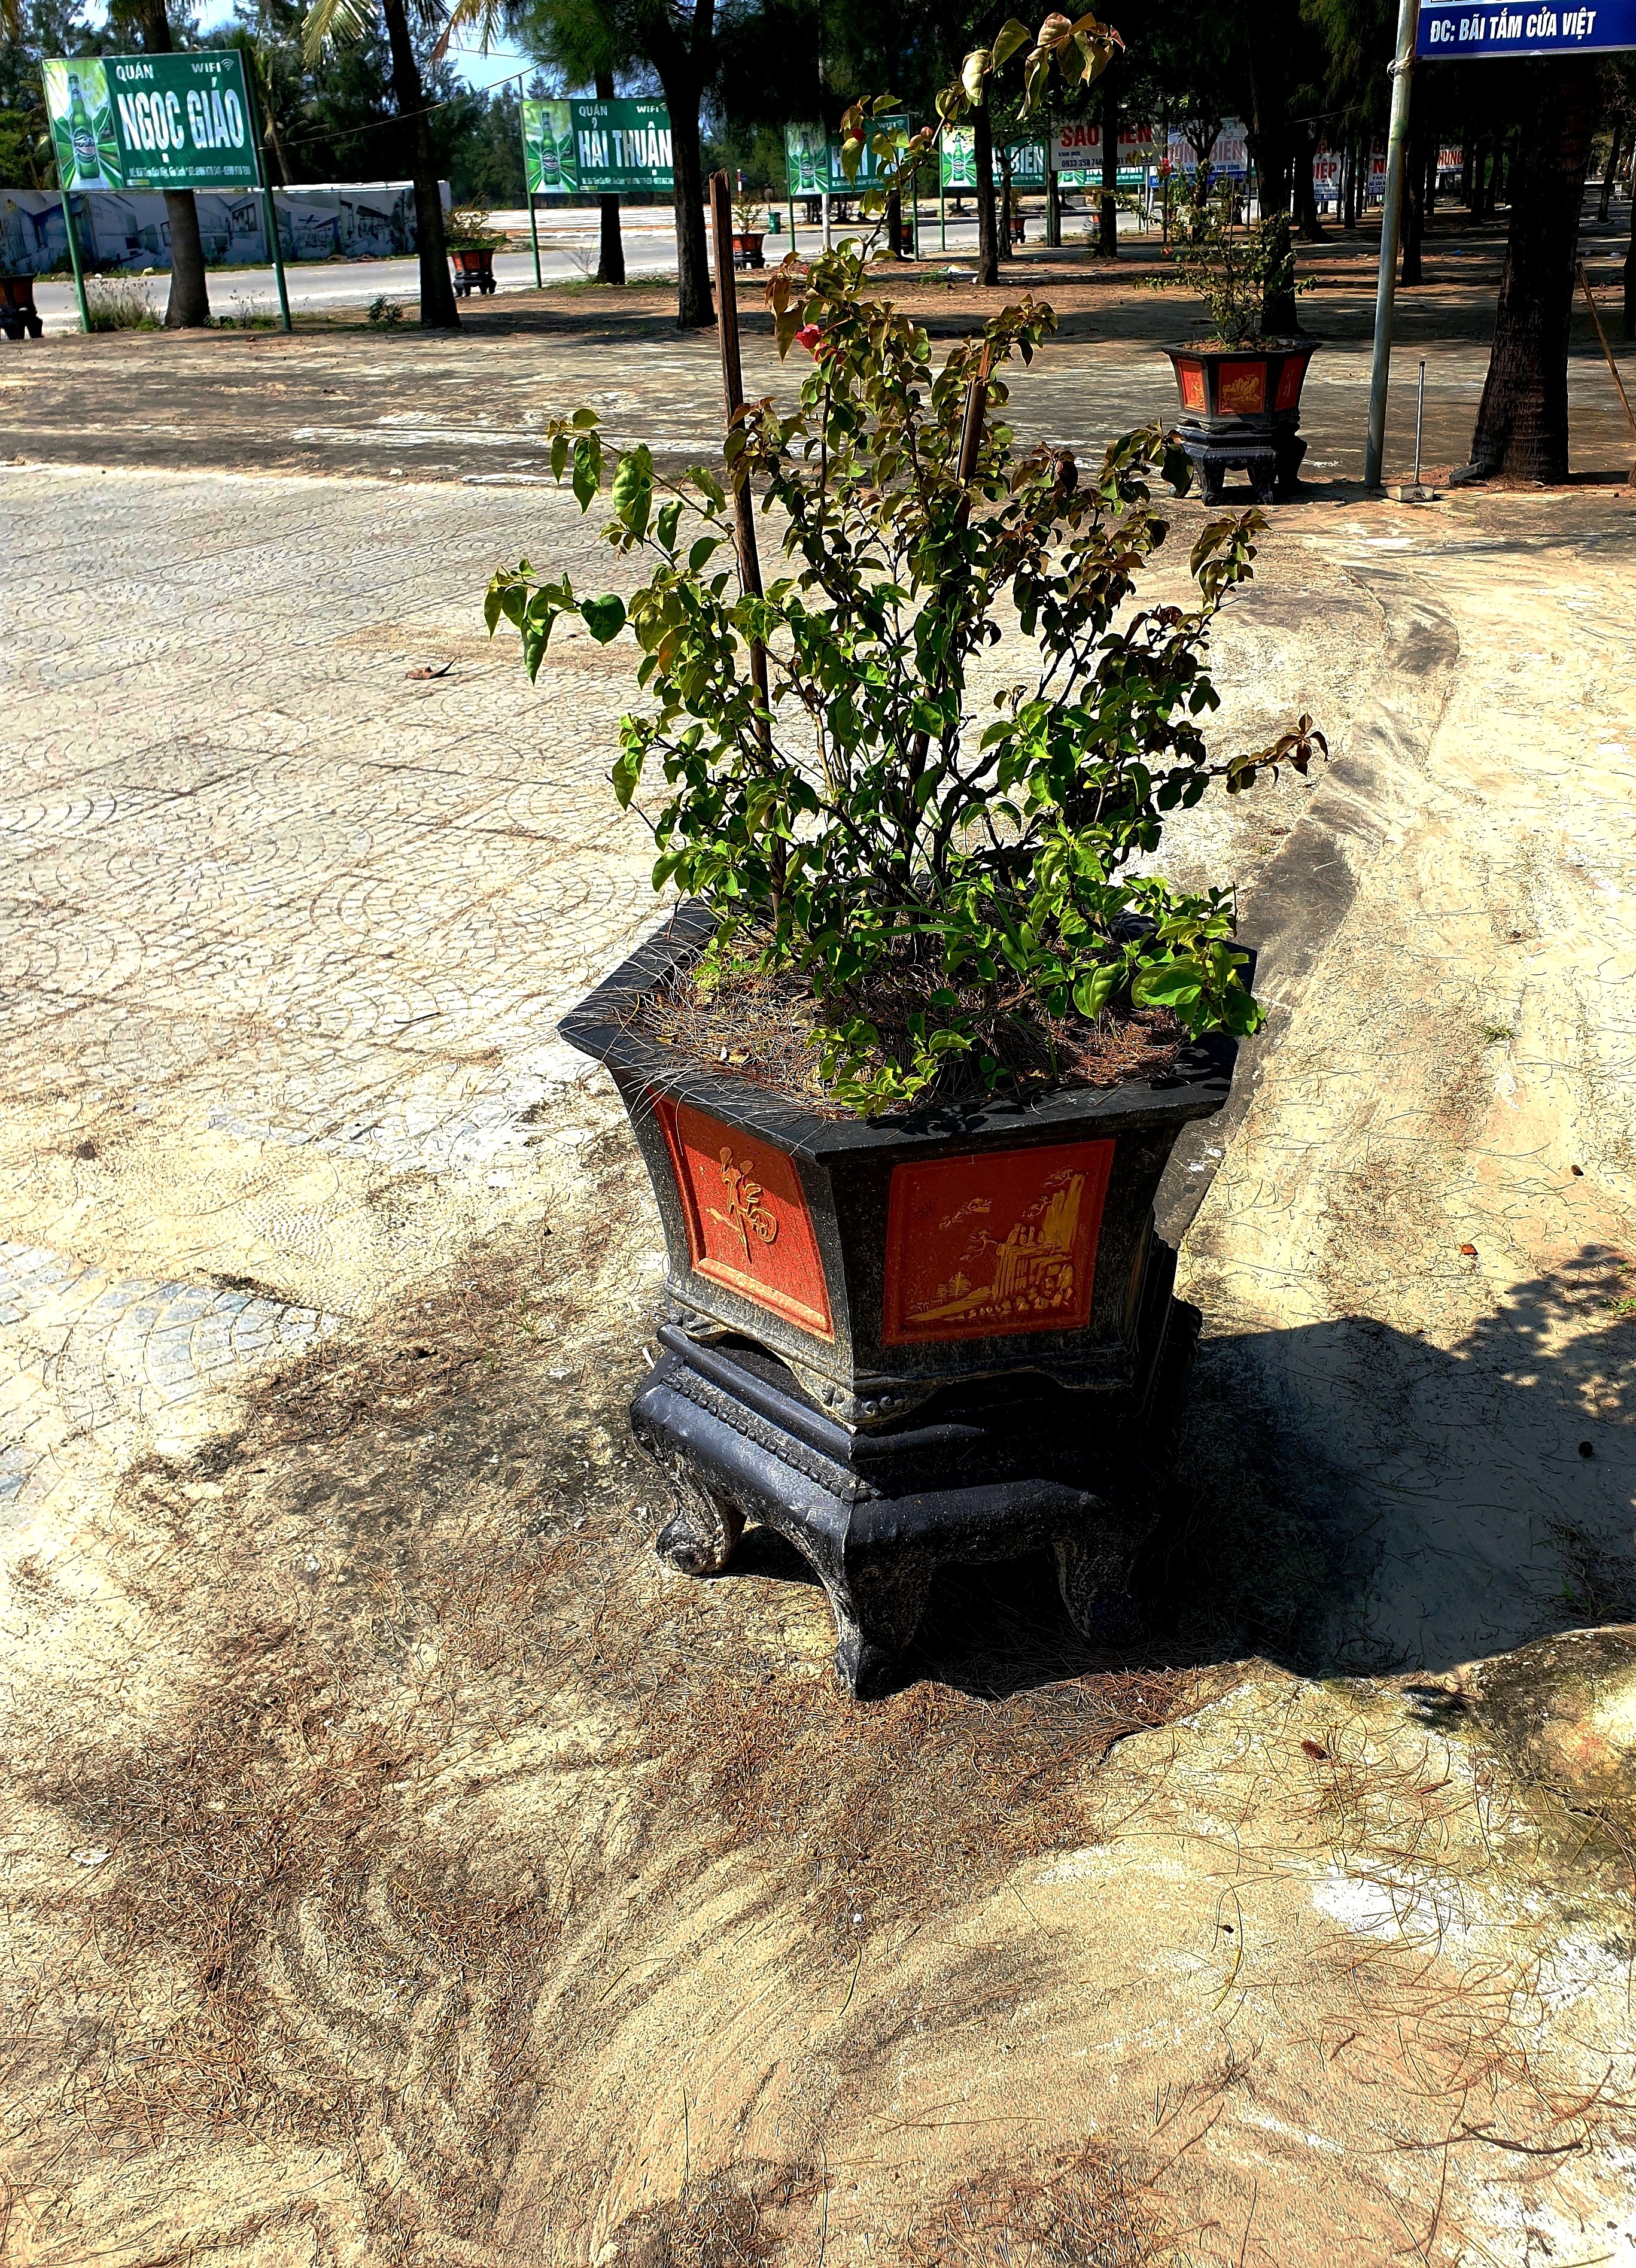
user: text: Chậu cây chính trong hình có màu gì?
assistant: text: Màu đen và đỏ.

user: text: Có bao nhiêu tấm biển quảng cáo màu xanh lá cây tương tự nhau có thể nhìn thấy rõ trong hình?
assistant: text: Bốn.

user: text: Địa điểm bãi biển được nhắc đến trên một tấm biển trong hình là gì?
assistant: text: Bãi tắm Cửa Việt.

user: text: Dựa vào các tấm biển và bối cảnh, khu vực trong ảnh có chức năng chính là gì?
assistant: text: Đây là một khu vực dịch vụ du lịch hoặc bãi biển có các quán ăn và tiện ích.

user: text: Chậu cây lớn ở tiền cảnh và các quán ăn được quảng cáo ở phía sau nằm ở đâu, và chúng phục vụ đối tượng khách hàng nào?
assistant: text: Chúng nằm ở khu vực gần Bãi tắm Cửa Việt, phục vụ khách du lịch và người dân địa phương đến bãi biển.